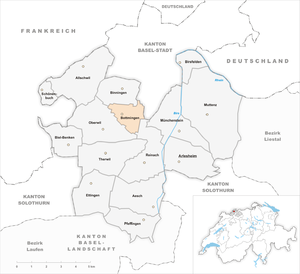
Bottmingen est une commune suisse du canton de Bâle-Campagne, située dans le district d'Arlesheim.